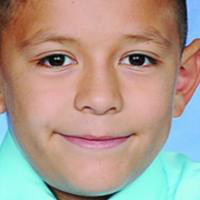
Age group: age 01-10